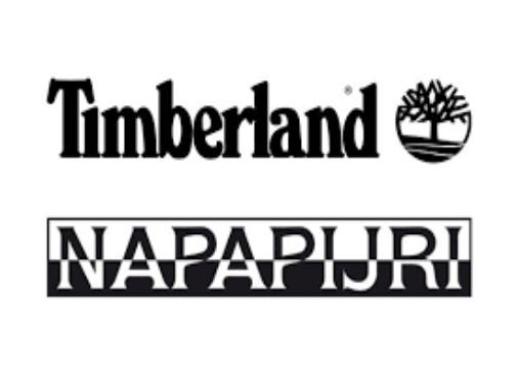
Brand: napapijri
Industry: Clothes